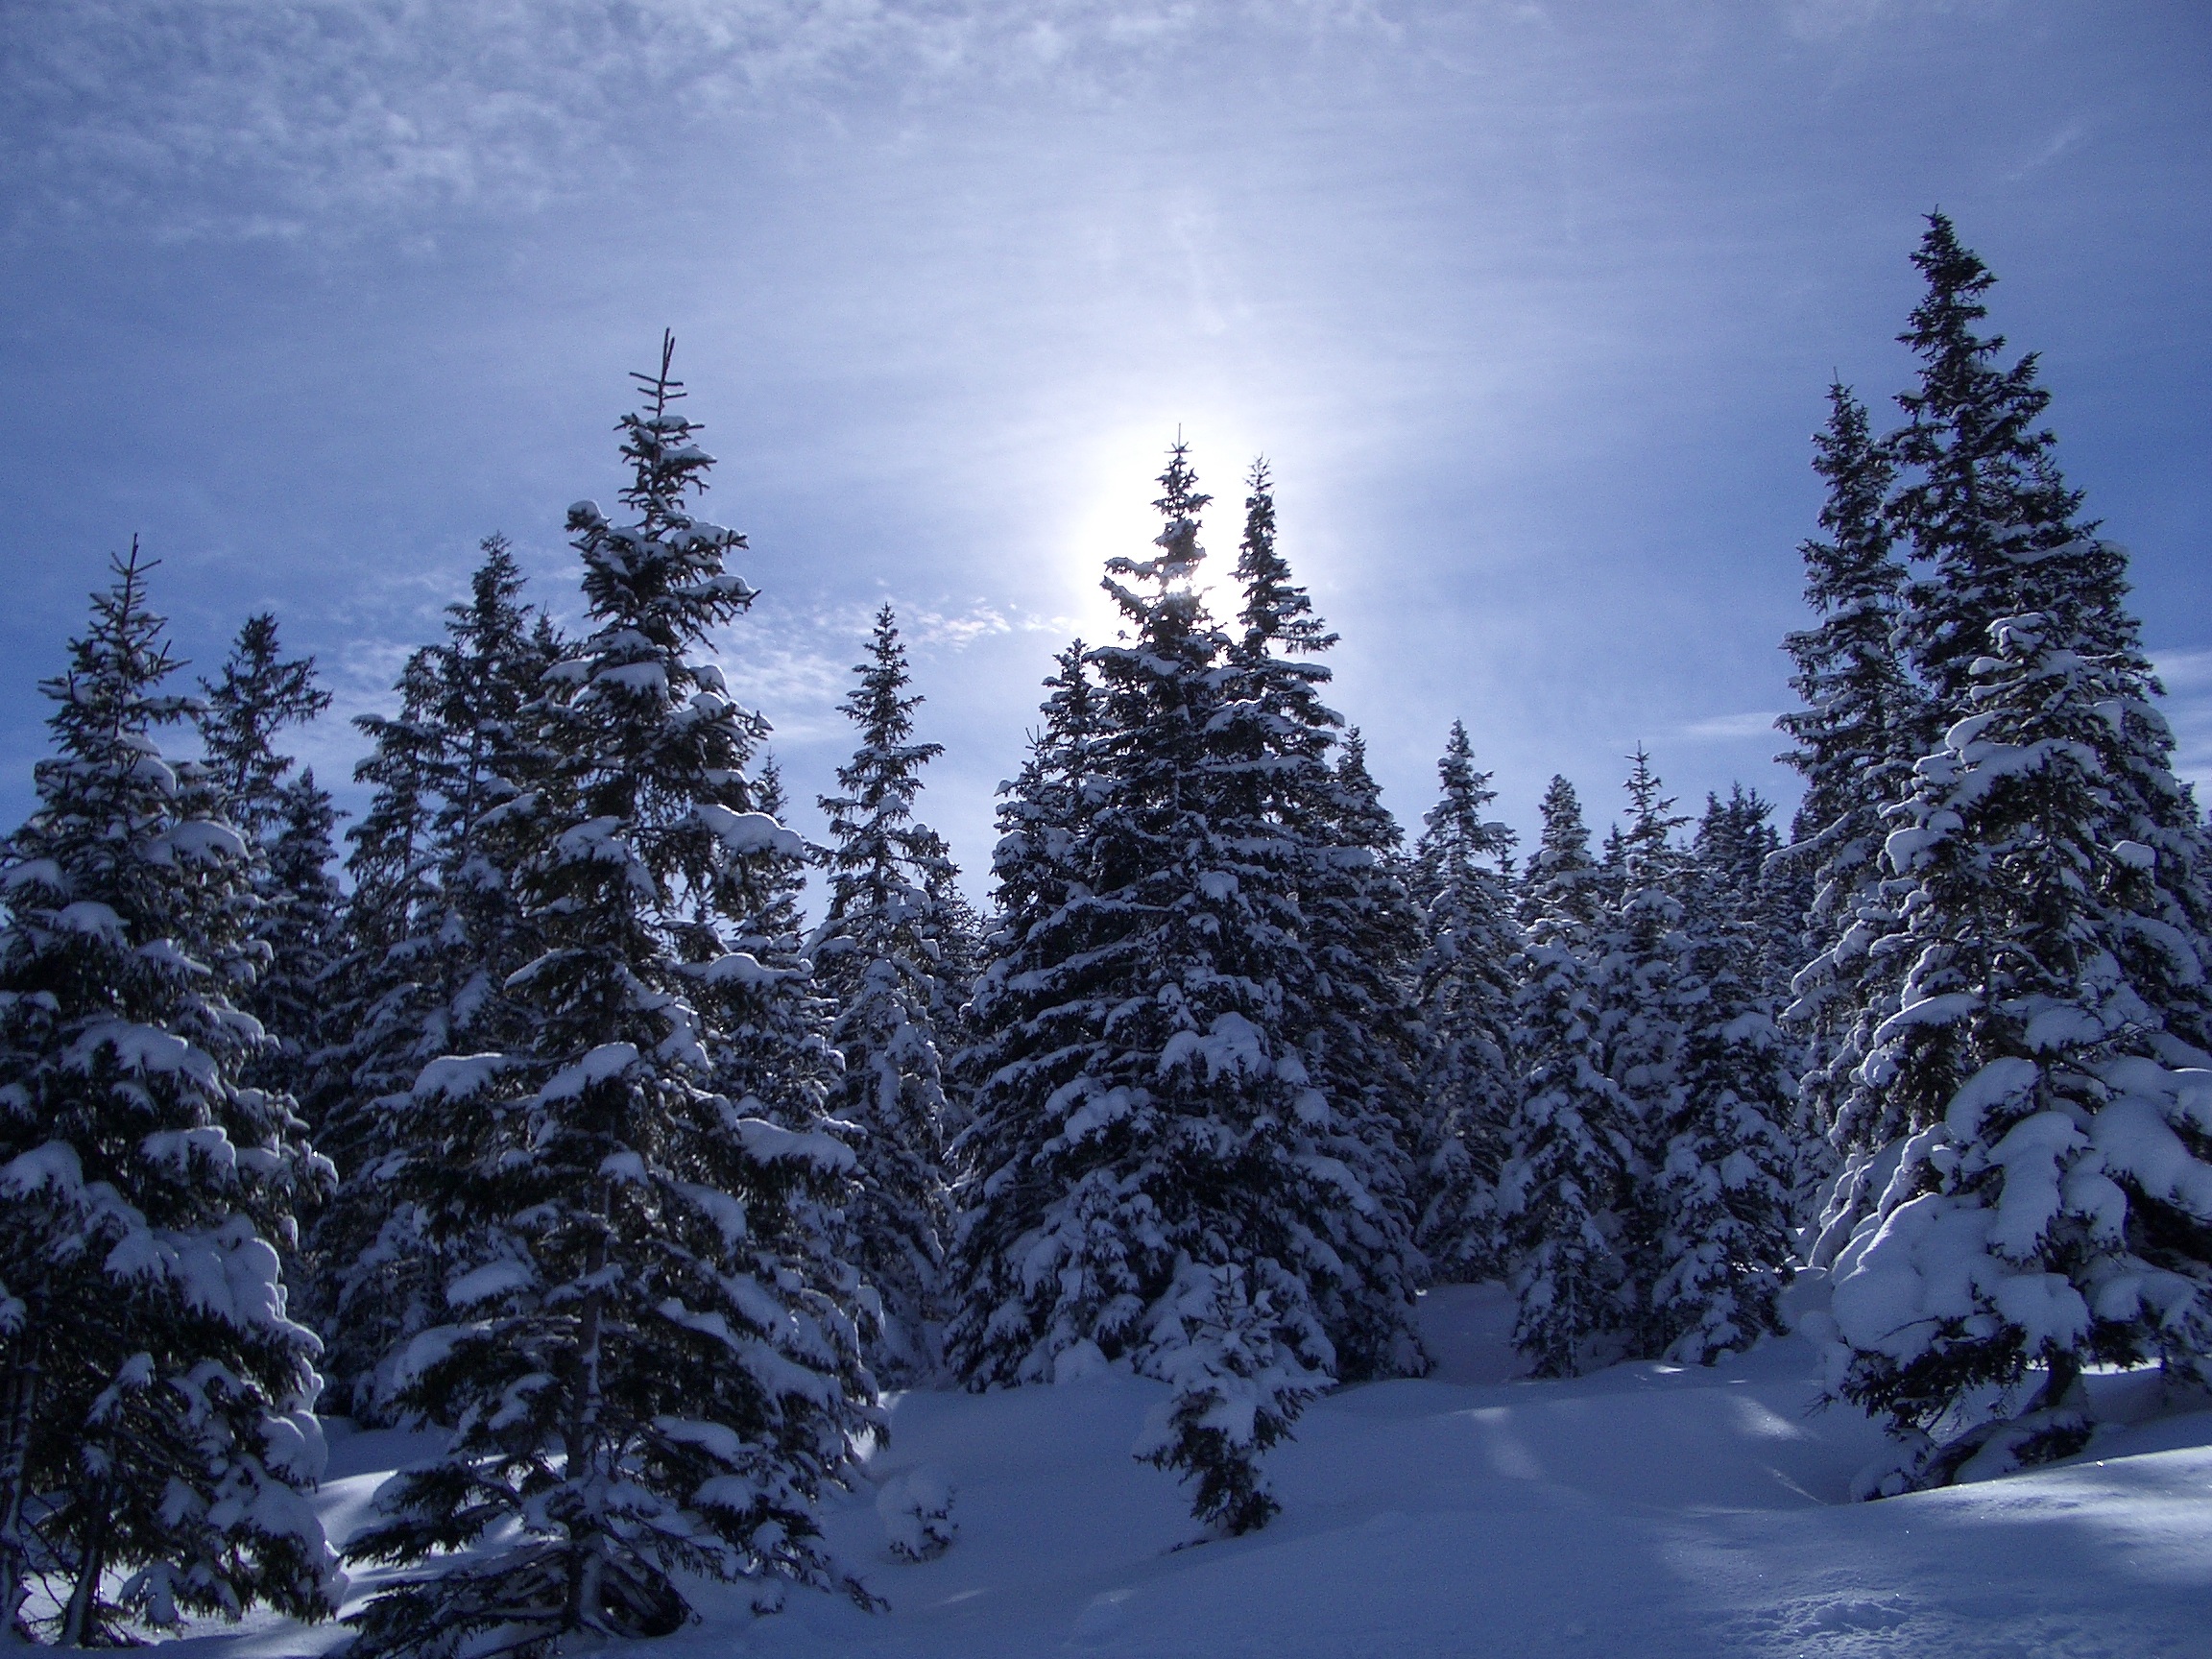
landscape, tree, nature, forest, wilderness, branch, mountain, snow, winter, plant, mountain range, weather, snowy, lonely, fir, season, ridge, conifer, trees, spruce, mood, wintry, larch, ecosystem, snow landscape, winter cold, winter trees, biome, natural environment, woody plant, mountainous landforms, temperate coniferous forest, geological phenomenon